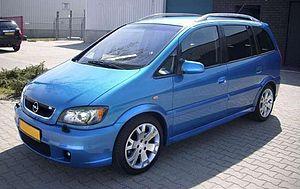
OPC est une filiale allemande indépendante du constructeur allemand Opel, pour promouvoir et développer à l'échelle européenne le sport automobile de la marque Opel.